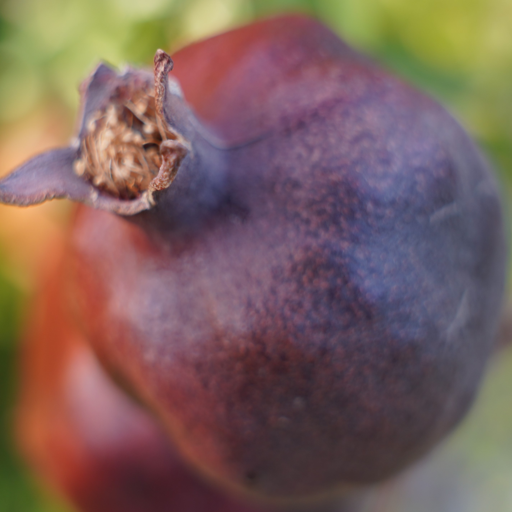
Label: Colletotrichum spp